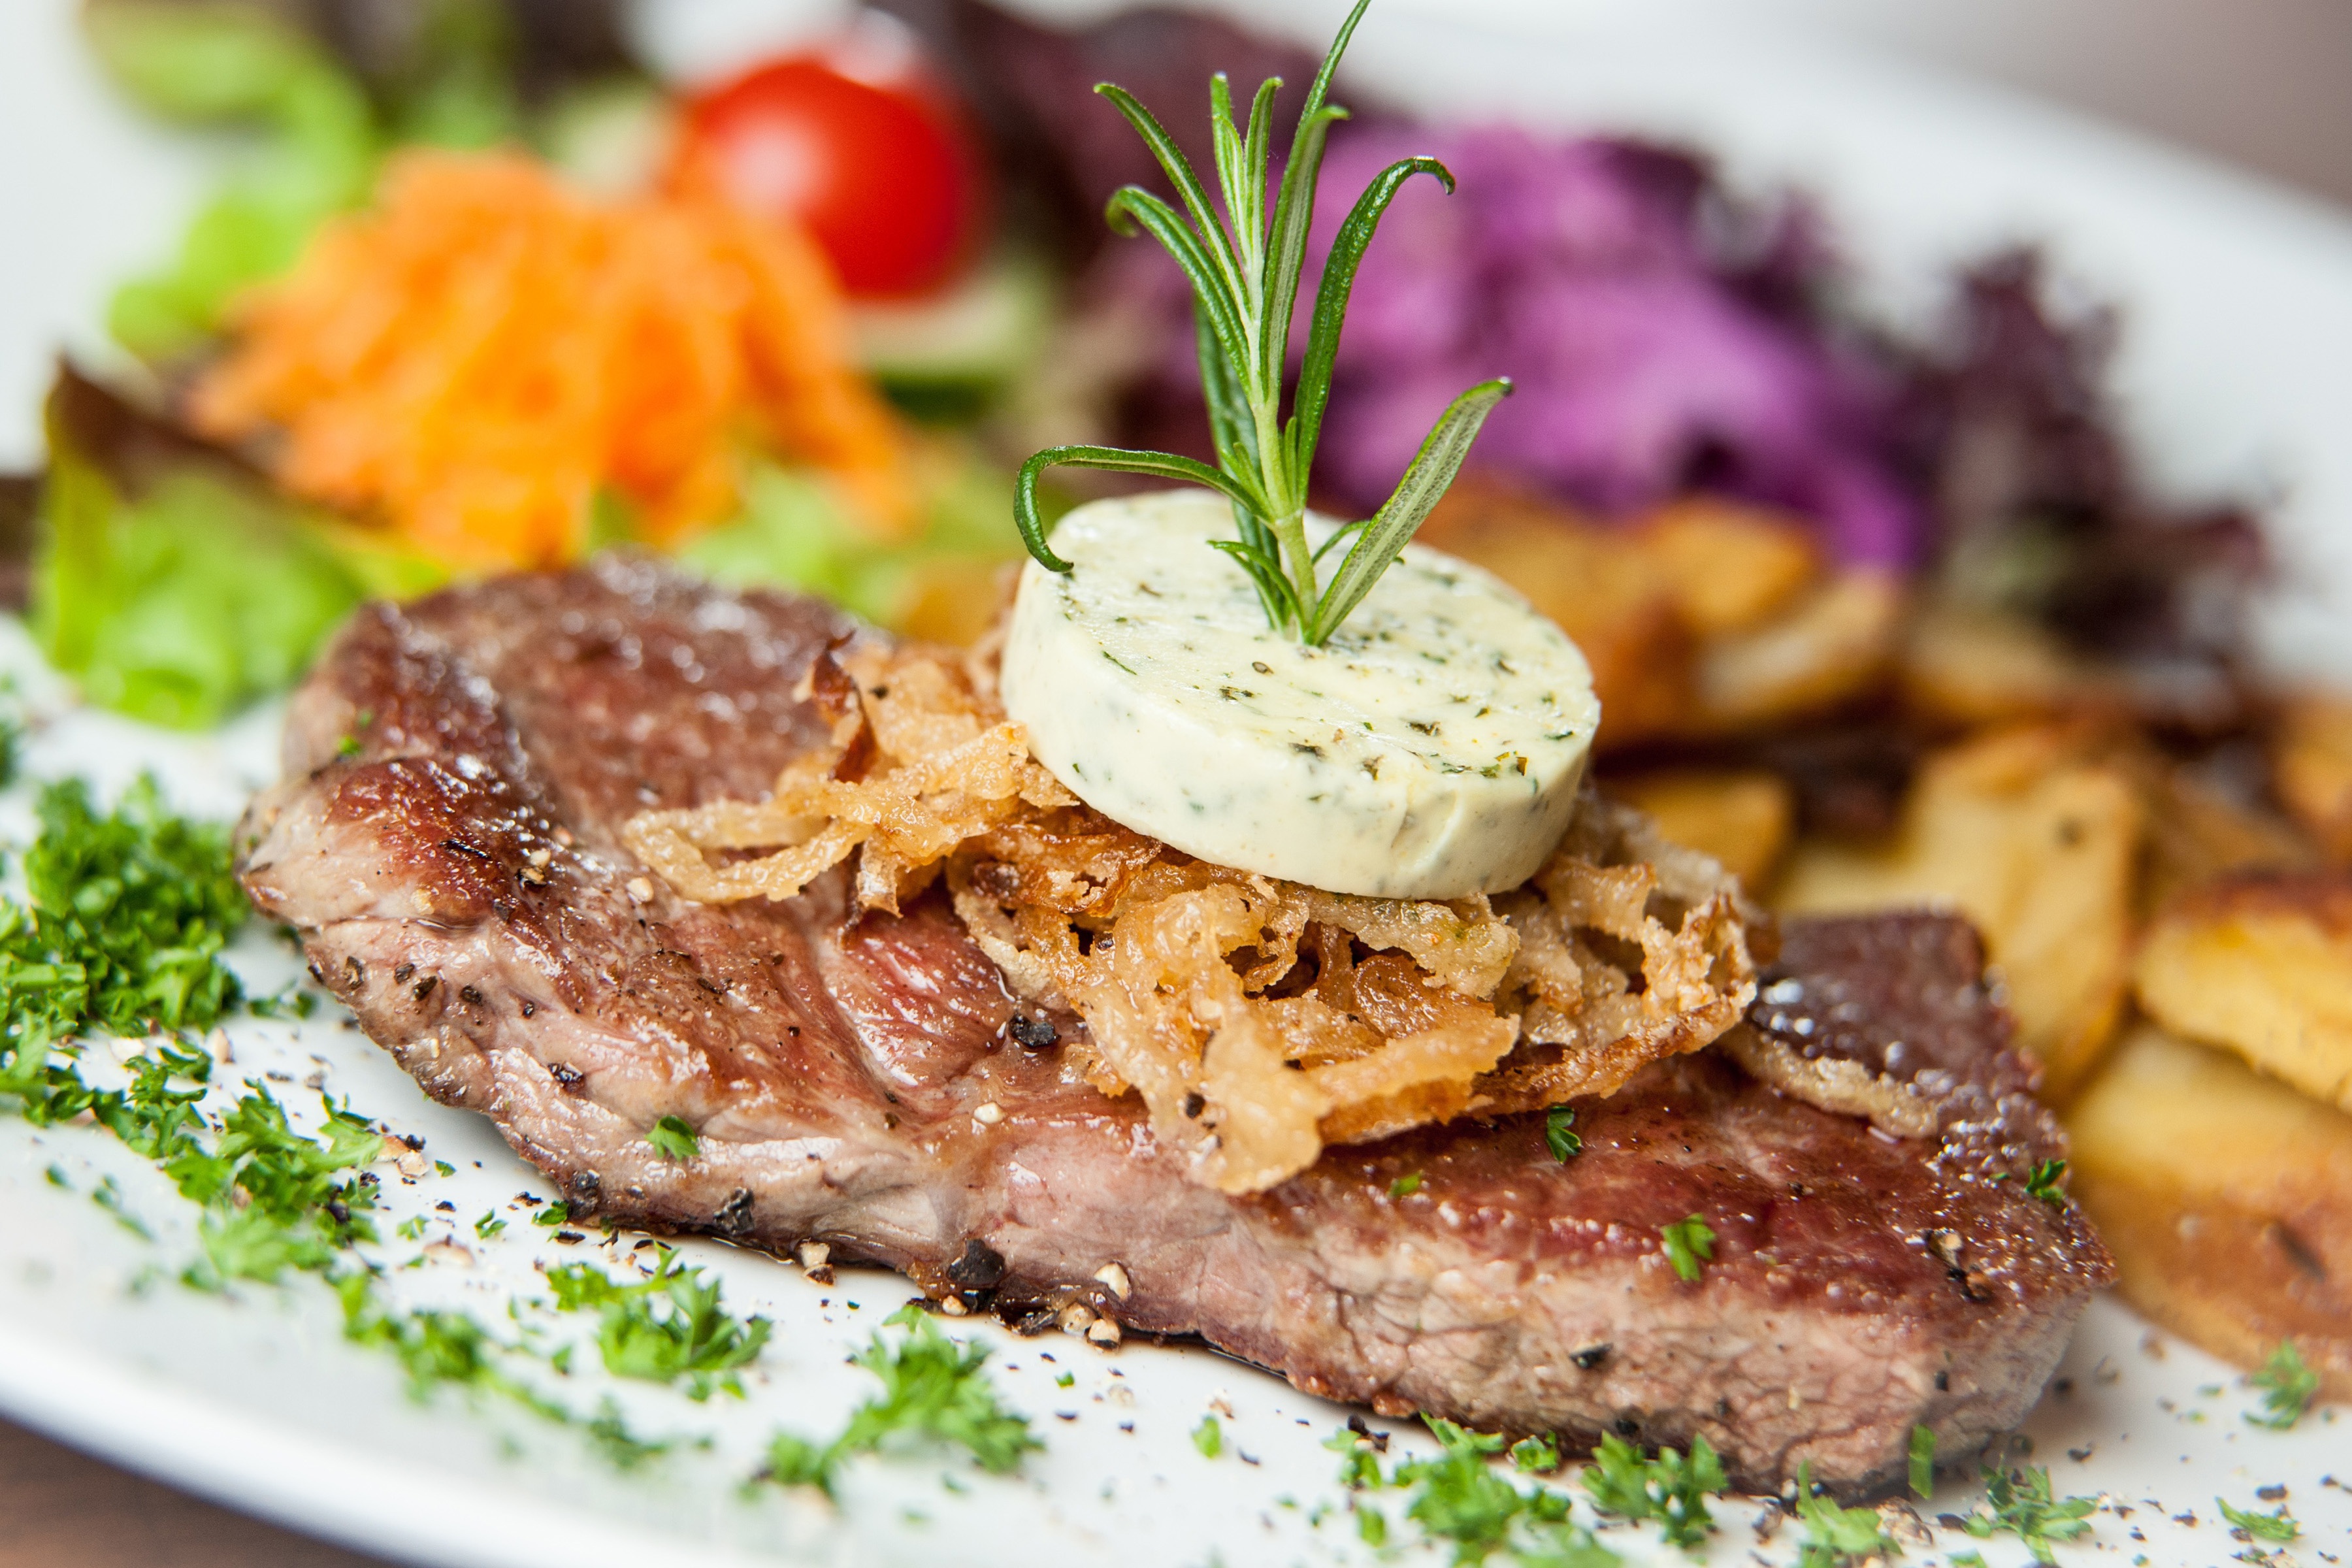
dish, cuisine, food, ingredient, meat, flat iron steak, steak, pork chop, pork steak, rib eye steak, Steak au poivre, produce, veal, meat chop, la carte food, recipe, garnish, sirloin steak, beef tenderloin, Delmonico steak, beef, carne asada, tafelspitz